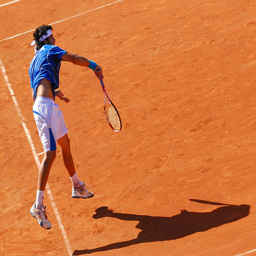
A young man serving a tennis ball to his opponent.
A male Tennis player is on the court taking a swing.
Man in a blue shirt swinging a tennis racket on a clay court.
A man suspended in mid air following a hit on a tennis ball.
A man in a swinging position holding a tennis raquet while on a court.